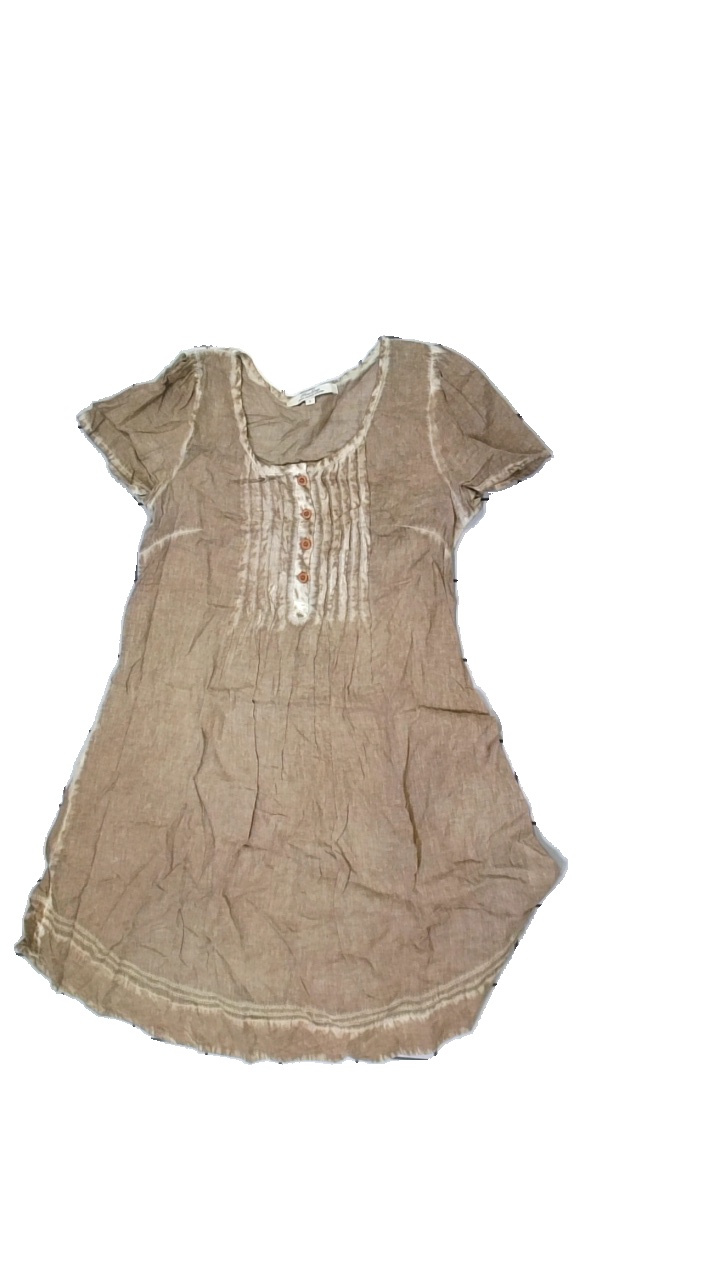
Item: Blouse (Ladies)
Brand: Marc Lauge
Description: Brown blouse
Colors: Brown
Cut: Regular
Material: unknown
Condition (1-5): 2
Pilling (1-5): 5
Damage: pulled thread
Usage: Export
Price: <50